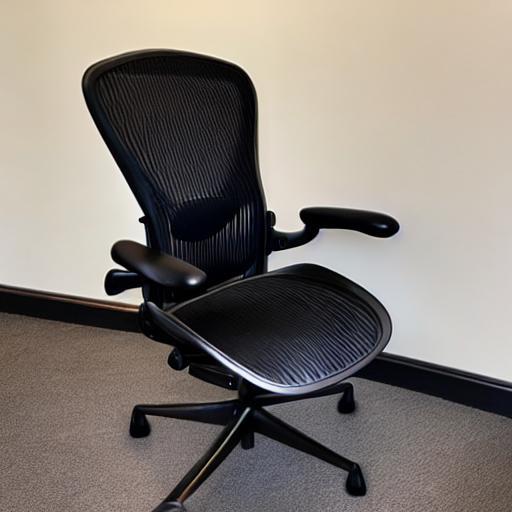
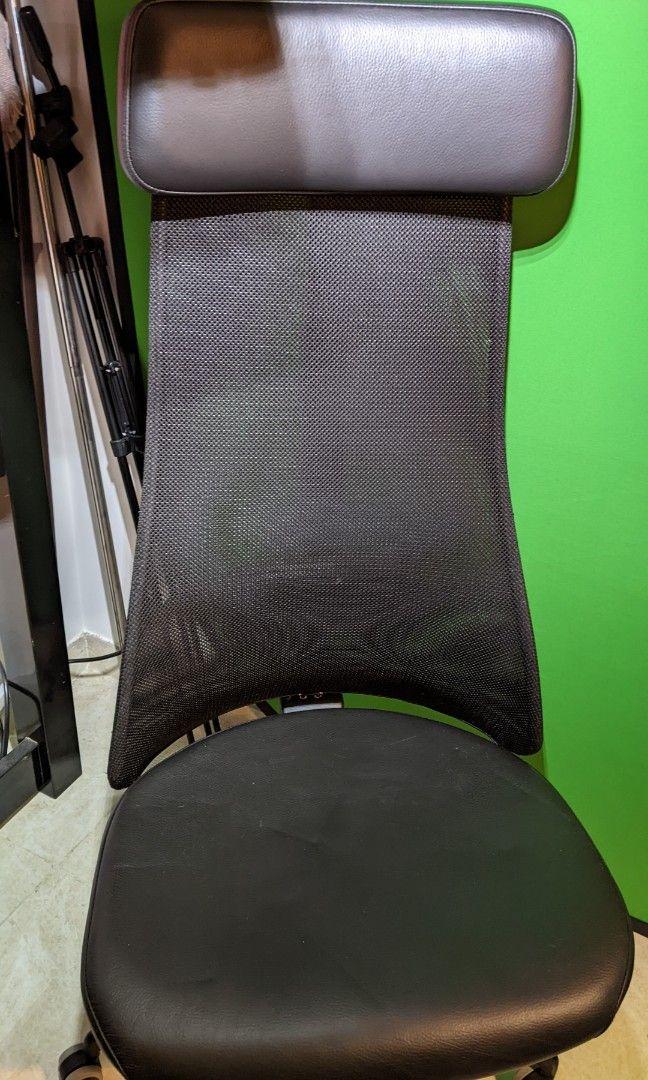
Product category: items_chair
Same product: no